Tulane Green Wave football

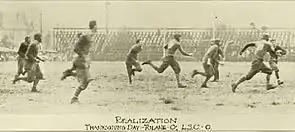
The 13th Battle for the Flag, a 0–0 tie in New Orleans on November 26, 1914.

Tulane's biggest and oldest rival is LSU. It began in 1893 with a 34–0 Green Wave victory over the Tigers. The teams stopped meeting every year in the Battle for the Rag in 2009. The rivalry became less competitive after 1948, until Tulane broke a 25-game non-winning streak in 1973 with a 14–0 victory in front of a Tulane Stadium record crowd of 86,598 in the final installment of the long-time rivalry played on Tulane's campus. Between 1979 and 1982, Tulane won three out of four games against the Tigers; the 1982 win was the last win to date. The two schools stopped playing annually after the 1994 game; however, they have met six times (1996, 2001, 2006, 2007, 2008, and 2009) since. As a condition of the broken series agreement made in 2006, a potential future game will be played in a future season in New Orleans. LSU leads the series 69–23–7 through the 2019 season.